Pongal (dish)

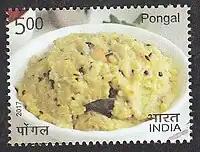
India Post stamp depicting Venn pongal

Typically pongal varieties are made with cow milk and its derivatives. Venn pongal ("Venn" means hot) is made up of rice and lentil porridge similar to the another South Asian staple khichdi. Spices like black pepper, ginger, turmeric, asafoetida, cashews, cumin, curry leaves, are used along with ghee (clarified butter), mung beans, and salt. In South India, it is commonly eaten for breakfast with coconut chutney and coffee.